COMSATS University Islamabad

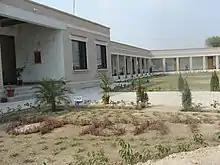
CUI Vehari Campus

Established in 2008, the Vehari campus started with 45 students enrolled in one program and now it has more than 2,432 students, more than 148 faculty members, 14 programs, and three functional academic blocks.